The Great Dictator

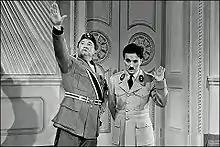
Chaplin as Adenoid Hynkel (right) with Jack Oakie as Benzino Napaloni (left)

Escaping from the camp in stolen uniforms, Schultz and the barber, dressed as Hynkel, arrive at the Osterlich frontier, where a victory parade crowd is waiting to be addressed by Hynkel. The real Hynkel is mistaken for the barber while out duck hunting in civilian clothes and is knocked out and taken to the camp. Schultz tells the barber to go to the platform and impersonate Hynkel, as it is the only way to save their lives once they reach Osterlich's capital. He announces that he (as Hynkel) has had a change of heart and makes an impassioned speech for brotherhood and goodwill, encouraging soldiers to fight for liberty, and unite the people in the name of democracy.